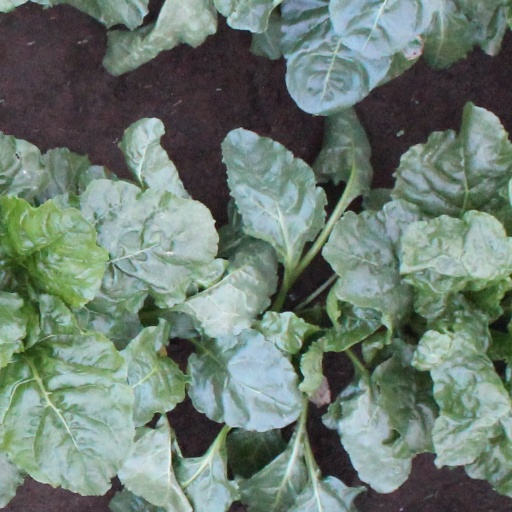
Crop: sugar beet